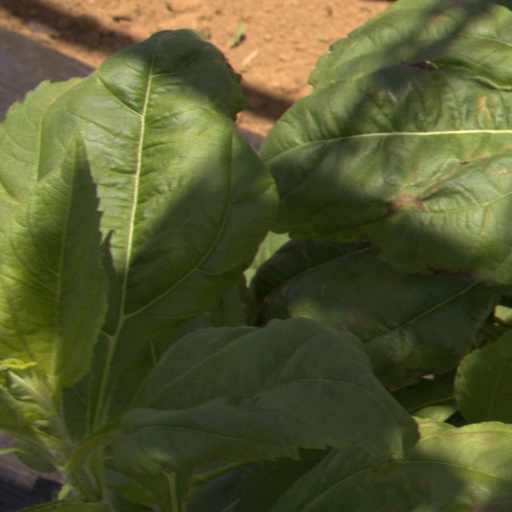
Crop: Jerusalem artichoke